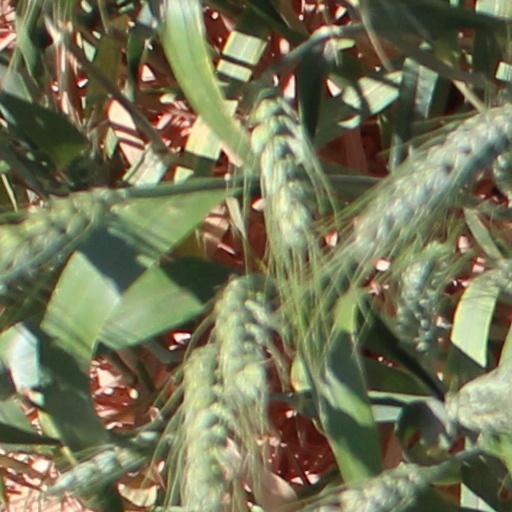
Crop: wheat